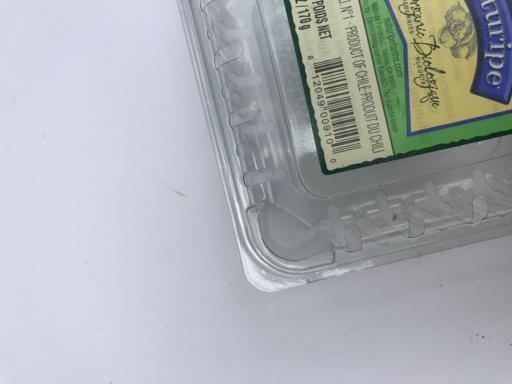
Waste category: plastic